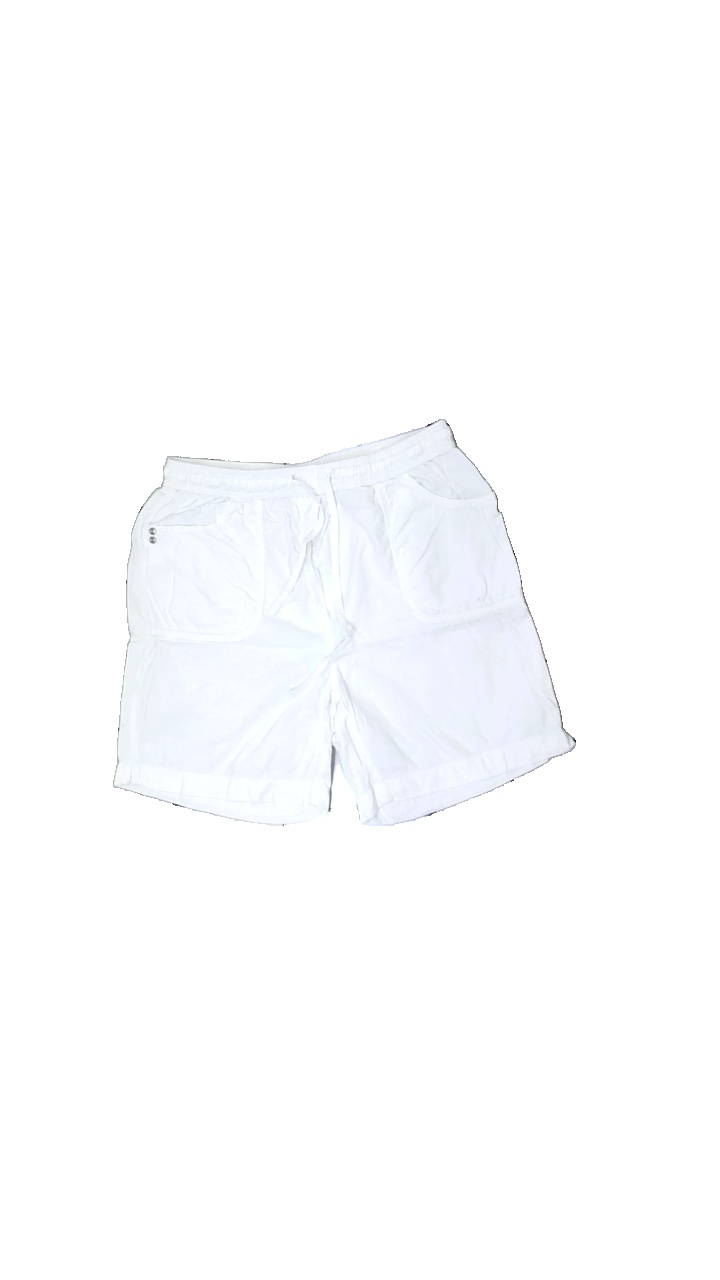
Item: Shorts (Ladies)
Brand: Cellbes
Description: White shorts
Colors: White
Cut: Regular
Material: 100% cotton
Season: Summer
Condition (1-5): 5
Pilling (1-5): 5
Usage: Reuse
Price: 50-100